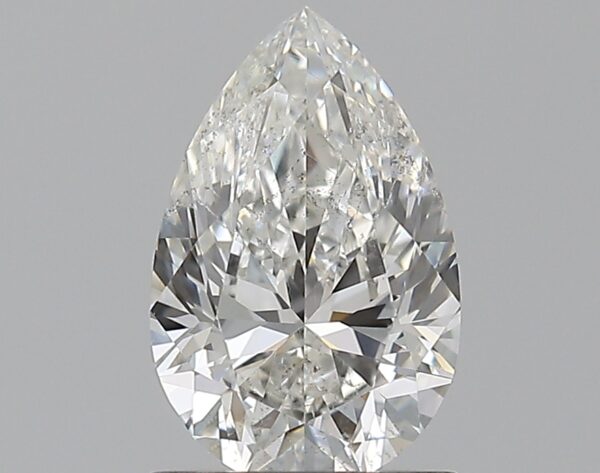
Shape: pear
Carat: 1
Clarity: SI2
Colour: G
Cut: EX
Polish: EX
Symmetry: EX
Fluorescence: N
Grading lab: GIA
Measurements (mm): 8.46 x 5.46 x 3.48